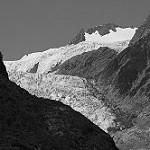
Label: B & W